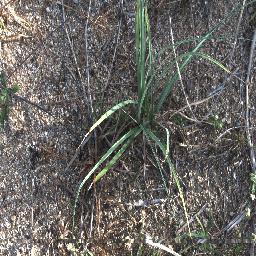
Label: negative